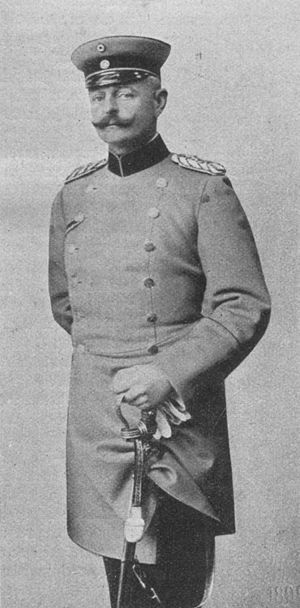
Frederik August 2. af Oldenborg
Frederik August som arvestorhertug i 1899
Frederik August 2. af Oldenborg var fra 1900 til 1918 Oldenborgs sidste regerende storhertug.